Clam Cove Pictograph Site

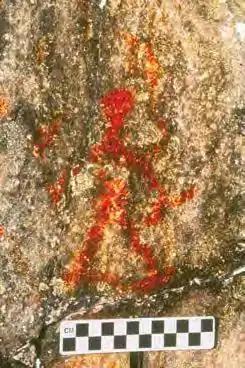
A digitally enhanced image of a human figure

The Clam Cove Pictograph Site is a series of prehistoric rock art on the Gulf of Alaska coast of Lake Clark National Park and Preserve in southern Alaska. The site consists of a pair of pictograph panels, oriented facing south and west. Figures include numerous depictions of humans, and what appear to be killer whales. The site has long known to the local Alutiiq people, whose native corporation has identified it as a particular site of historic interest. It was first visited by an archaeologist in 1968, and its deteriorating figures (mainly due to weathering) have been recorded on a number of occasions since.